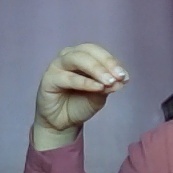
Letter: ha